Chinese creation myths

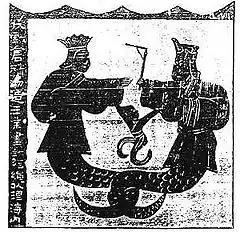
A Han-era mural depicting Nüwa with a compass and Fuxi with a square

In contrast to the above Chinese cosmogonic myths about the world and humans originating spontaneously without a creator (e.g., from "refined vital energy" in the "Huainanzi"), two later origin myths for humans involve divinities. The female Nüwa fashioned people from loess and mud (in early myths) or from procreating with her brother/husband Fuxi (in later versions). Myths about the male Pangu say that people derived from mites on his corpse.